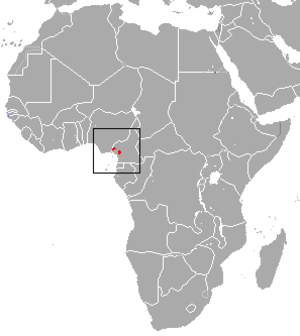
Le Colobe roux du Cameroun est une espèce qui fait partie des Primates de la famille des Cercopithecidae. Ce singe est un colobe endémique du Cameroun, en danger critique de disparition.